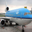
Label: airplane